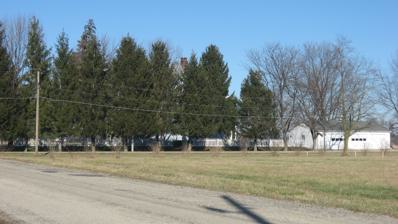
Building: Martin Hofherr Farm
Country: United States of America
Year built: 1905
United States historic place Martin Hofherr Farm U.S. National Register of Historic Places Martin Hofherr Farm buildings, January 2012 Show map of Indiana Show map of the United States Location County Road 650W, north of its junction with Division Rd. and northwest of Yorktown , Mount Pleasant Township, Delaware County, Indiana Coordinates 40°11′42″N 85°30′29″W / 40.19500°N 85.50806°W / 40.19500; -85.50806 Area 4 acres (1.6 ha) Built 1904 ( 1904 ) , 1905, 1913 Built by Steele, Benton; et al. Architectural style Queen Anne, Round barn; English barn NRHP reference No. 92000677 Added to NRHP June 4, 1992 Martin Hofherr Farm is a historic home and farm located at Mount Pleasant Township , Delaware County, Indiana . The main house was built in 1905, and is a 2 + 1 ⁄ 2 -story, Queen Anne style frame dwelling. It has a complex slate covered roof and two brick chimneys.  Also on the property is an English barn (1913) and formerly a large round barn (built 1904- collapsed 2000). It was added to the National Register of Historic Places in 1992. References